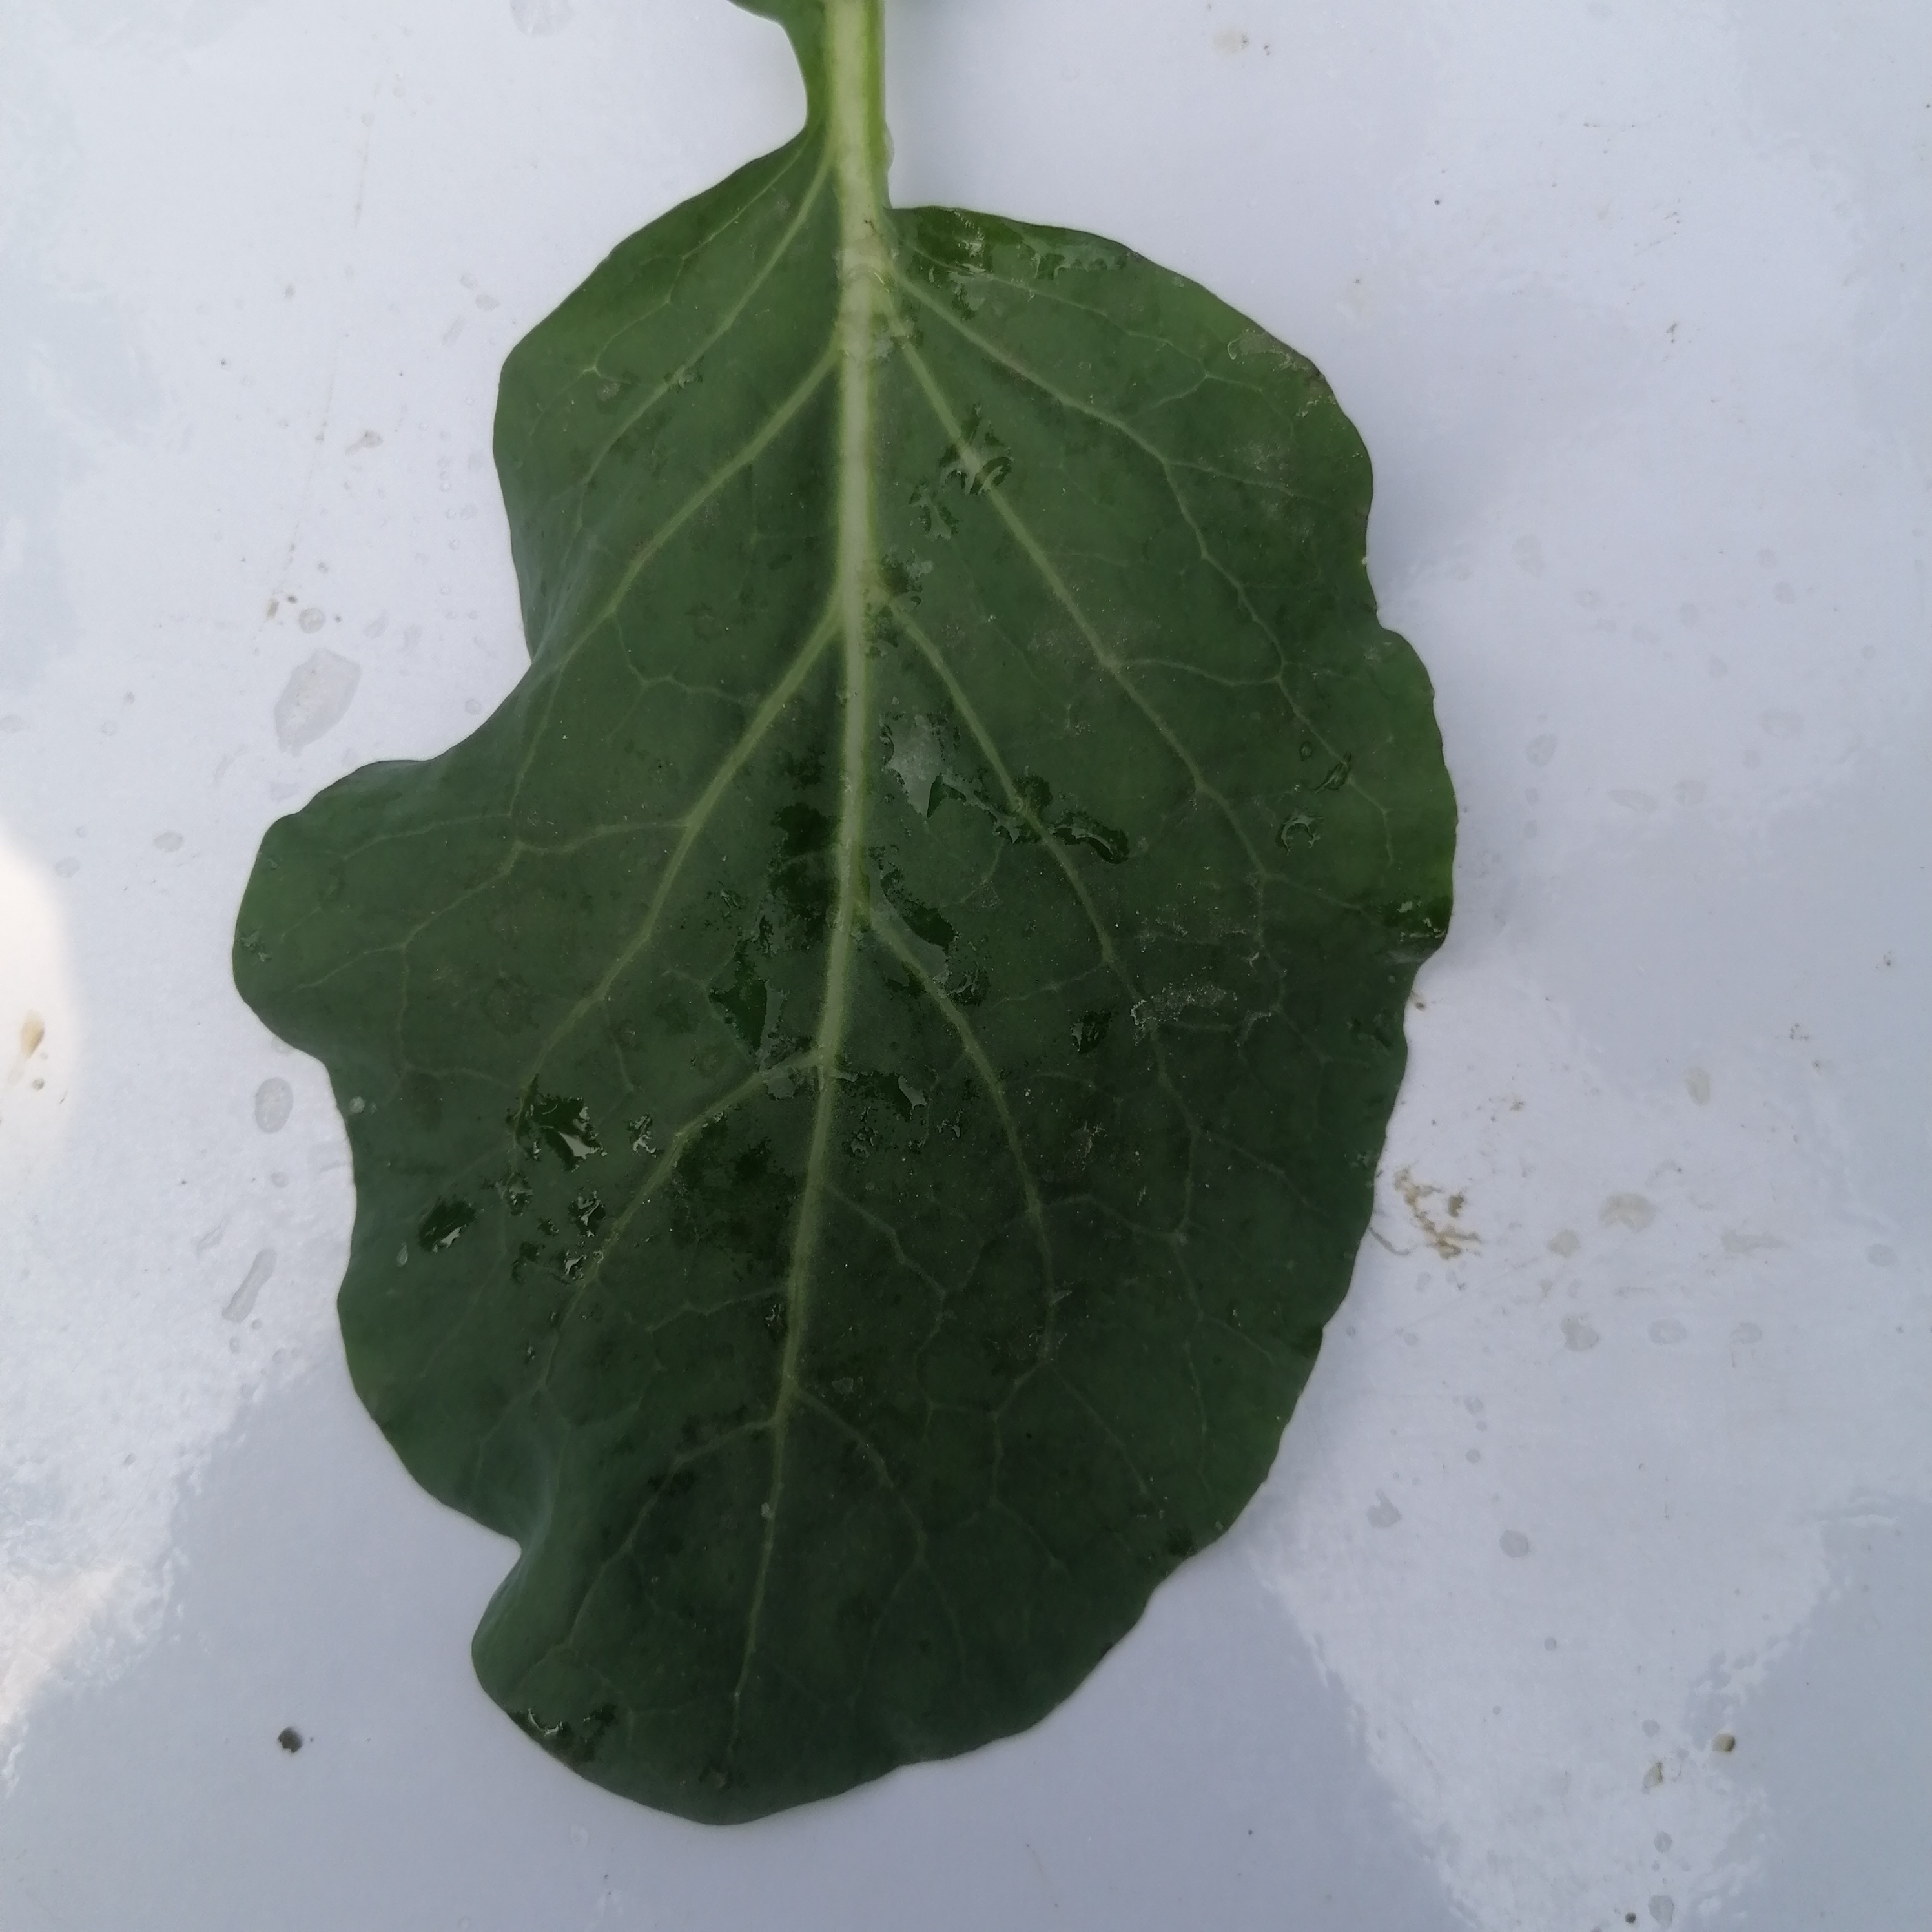
Label: Healthy